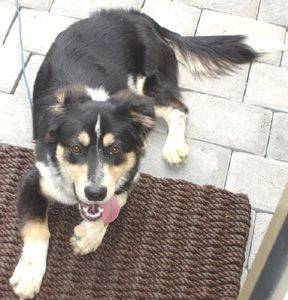
Label: dog